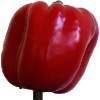
Label: Pepper Red 1